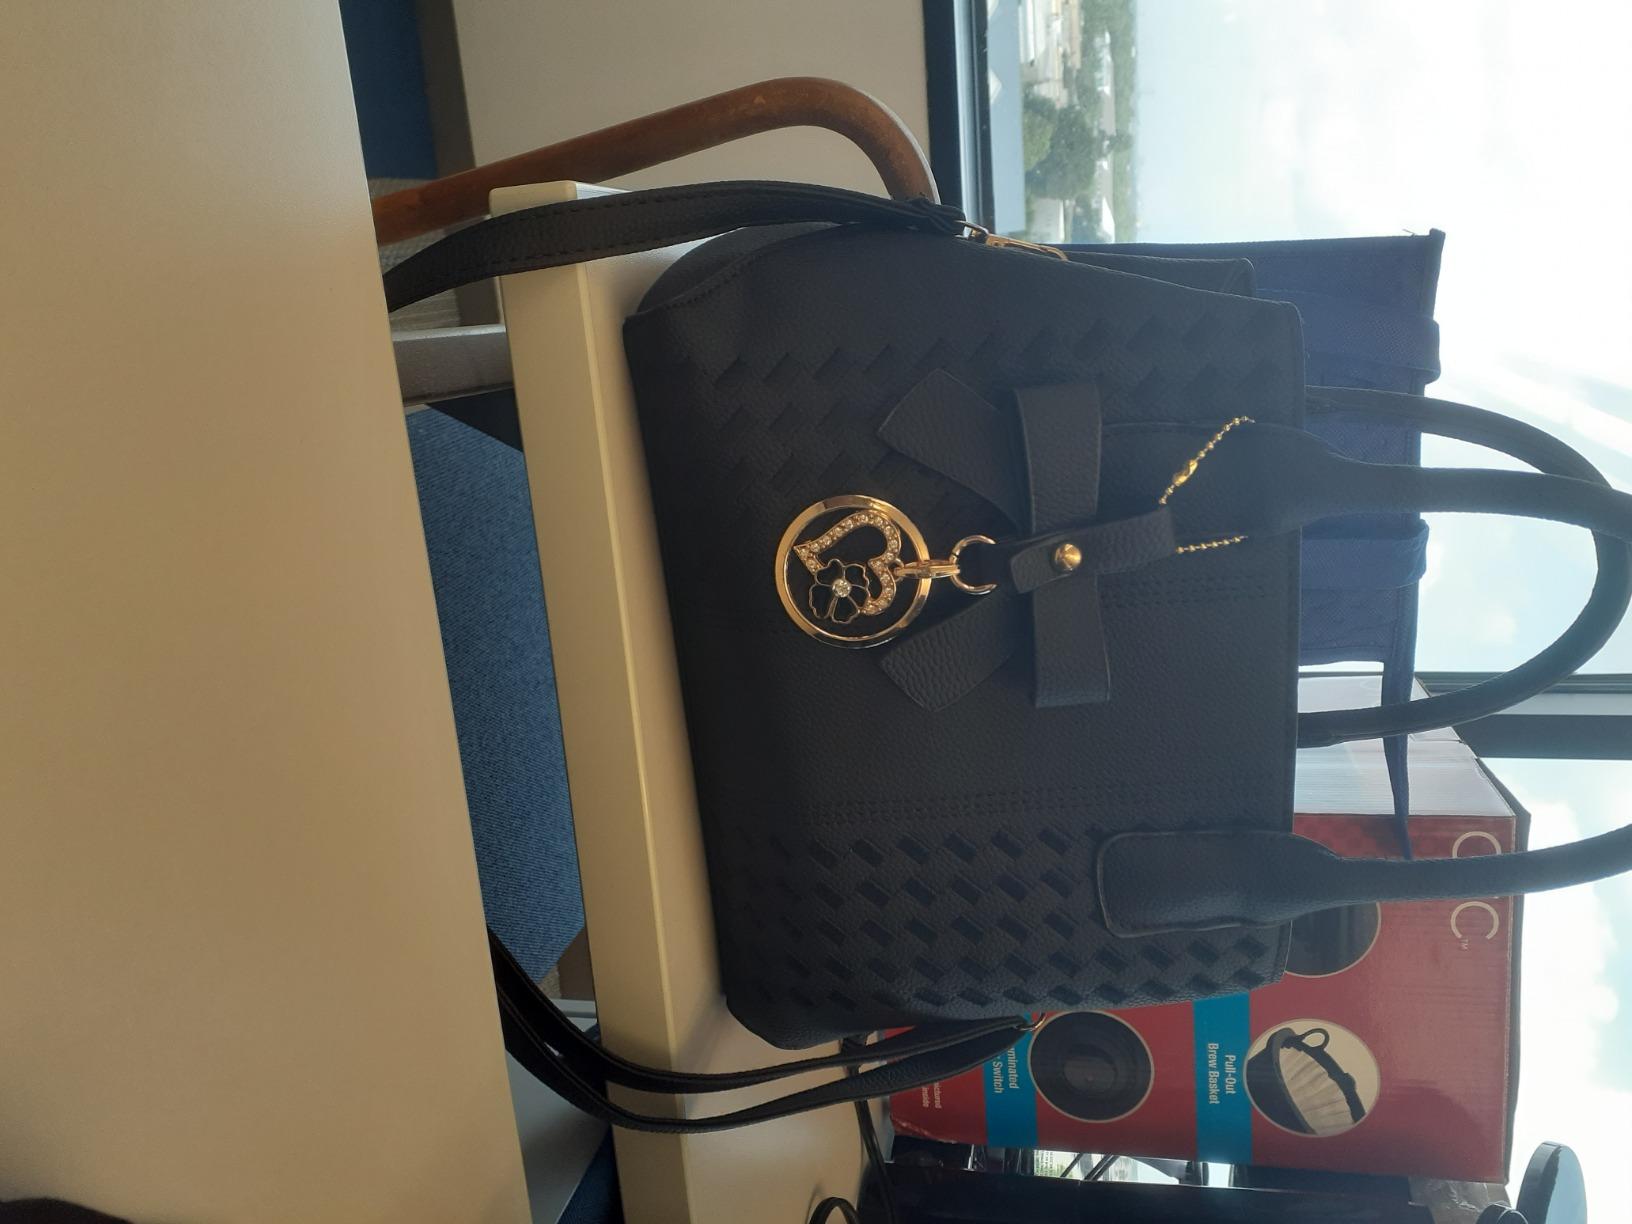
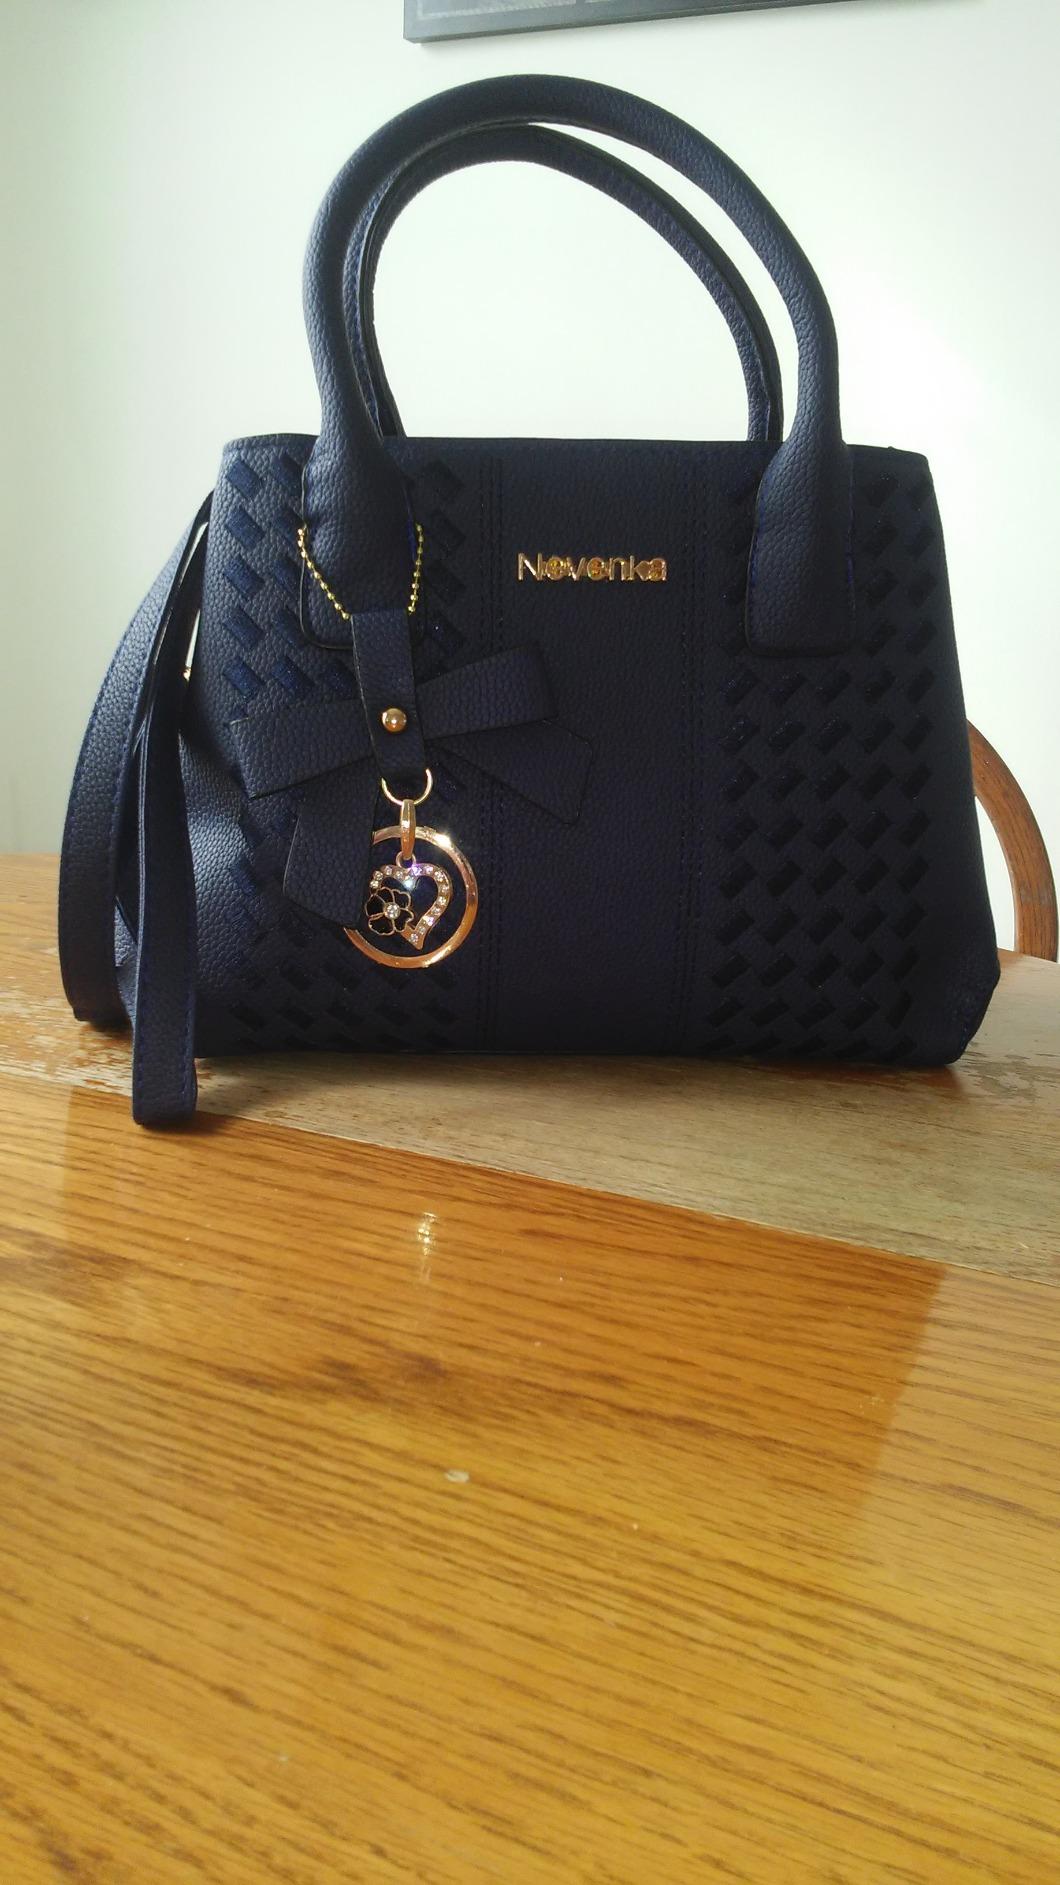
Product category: accessories_handbag
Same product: yes